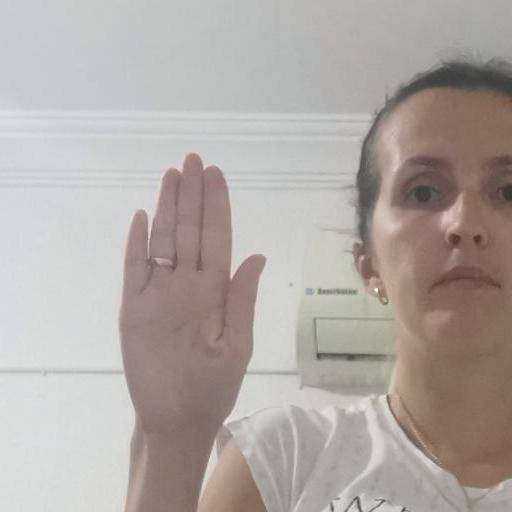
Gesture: stop